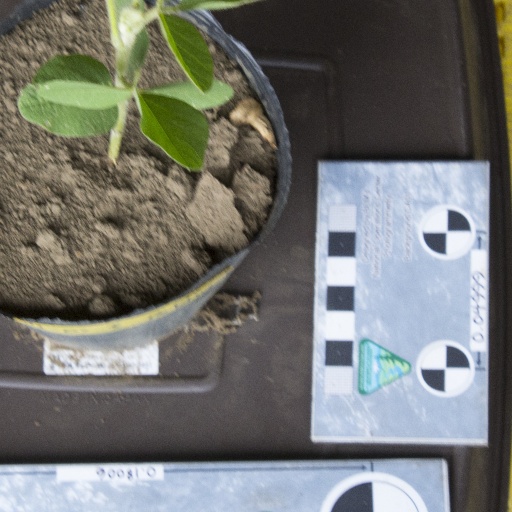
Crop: soybean